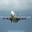
Label: airplane